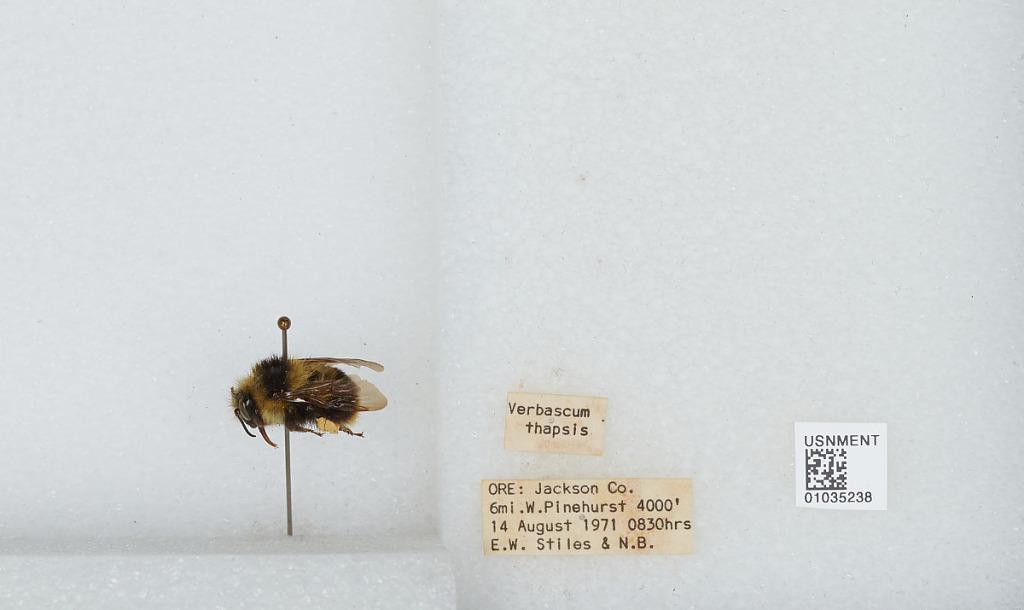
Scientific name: Bombus (Pyrobombus) mixtus Cresson
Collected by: E. Stiles & N. Stiles
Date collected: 1971-8-14
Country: United States
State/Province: Oregon
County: Jackson
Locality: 6 miles west of Pinehurst
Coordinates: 42.1231, -122.467